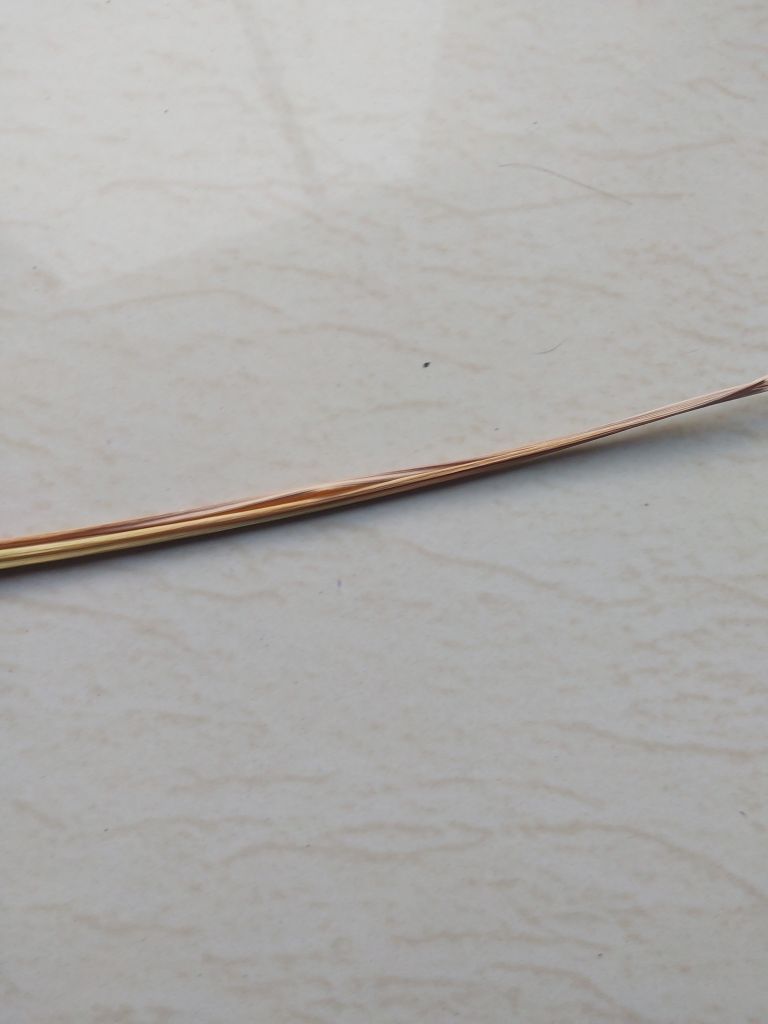
Label: Dried